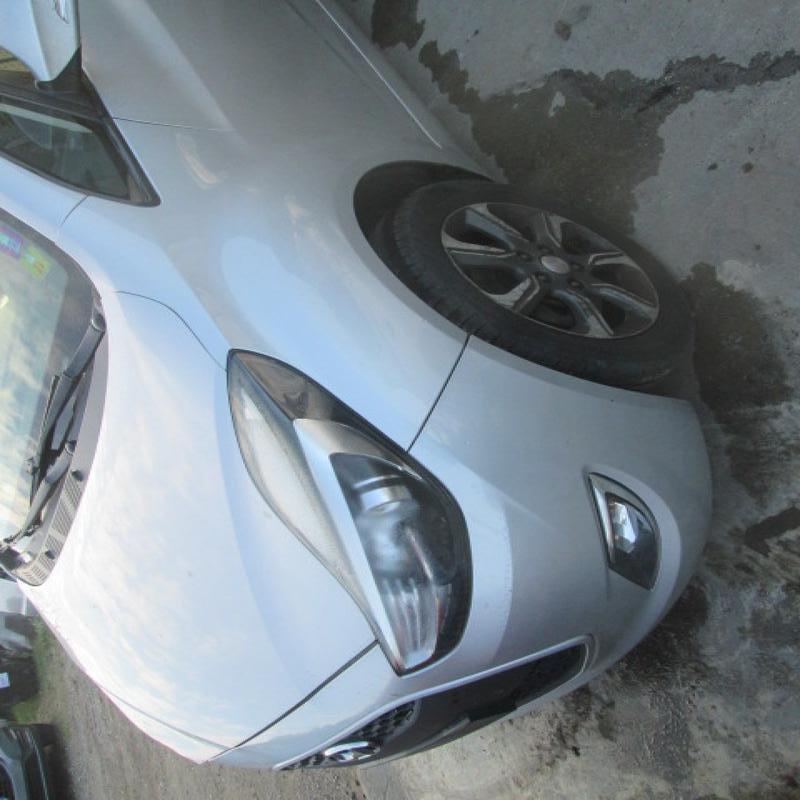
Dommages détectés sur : plaque d'immatriculation avant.
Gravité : majeur